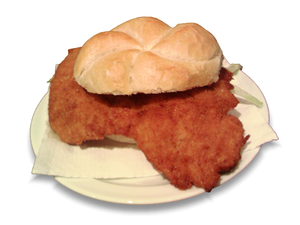
Une escalope panée est une pièce de viande particulière, l'escalope, cuisinée d'une manière spécifique, dite « panée ». Il en existe plusieurs variantes selon la viande utilisée et le fromage. Toutes se présentent en une tranche de viande sans os enrobée de chapelure et cuite dans la graisse, à la poêle.